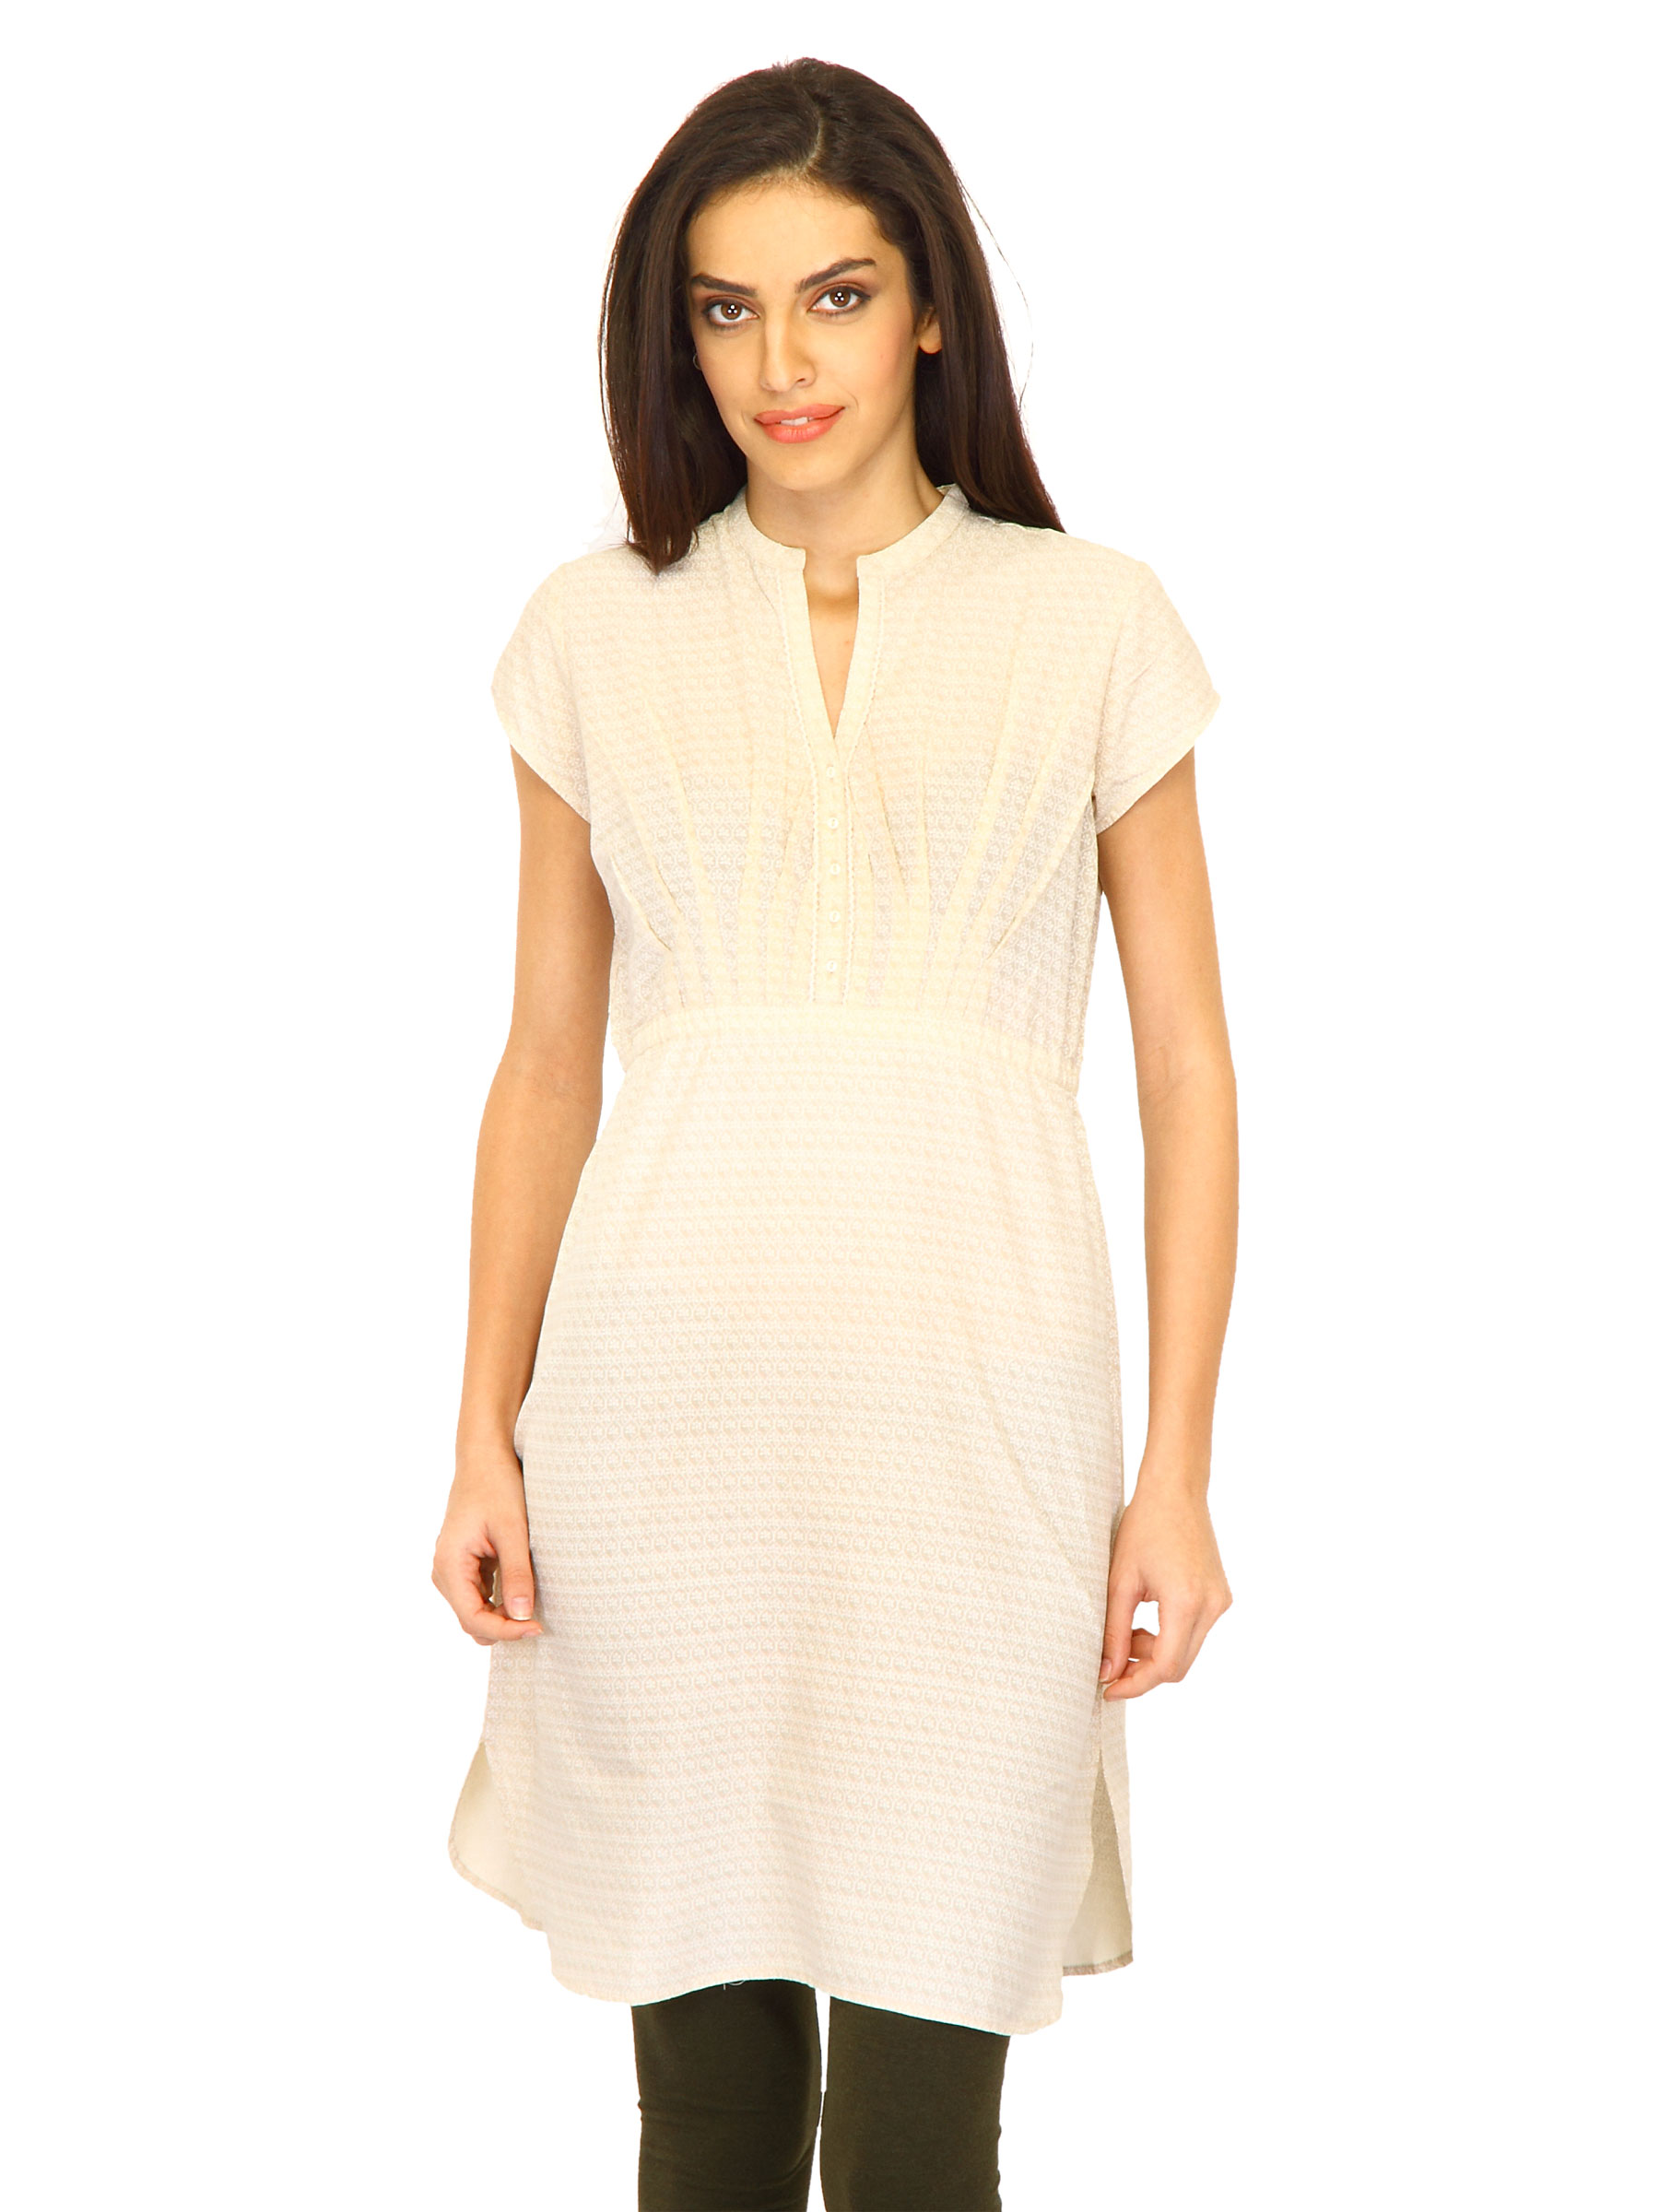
W Women Printed Cream Kurtas
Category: Apparel / Topwear / Kurtas
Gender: Women
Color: Cream
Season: Summer 2011
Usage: Ethnic